Anthony N Sabga Caribbean Awards for Excellence

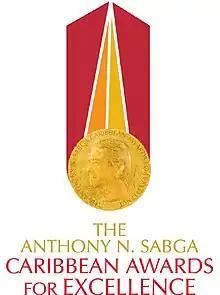
The Logo of the Anthony N Sabga Caribbean Awards for Excellence

The Anthony N Sabga Caribbean Awards for Excellence were initiated by Anthony N. Sabga, one of the Caribbean's most celebrated entrepreneurs and founder and chairman emeritus of the ANSA McAL Group of Companies in the Republic of Trinidad and Tobago.